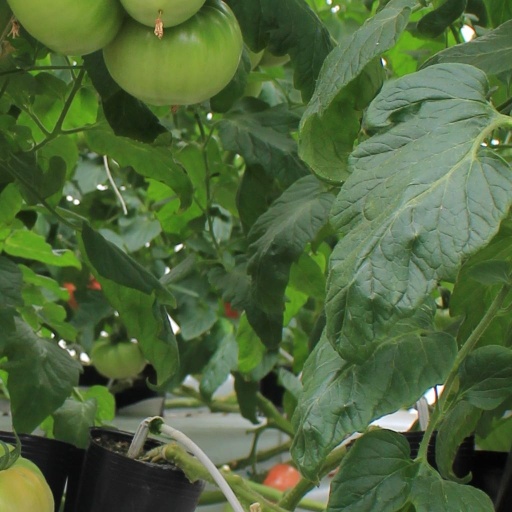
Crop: tomato